Coretta Scott King Award

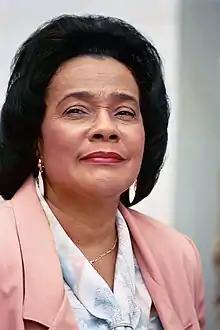
Scott King looking off in the distance

The idea for the Coretta Scott King Award came from Glyndon Flynt Greer, a school librarian in Englewood, New Jersey. At a meeting of the American Library Association in Atlantic City in 1969, Greer, librarian Mabel McKissick, and publisher John M. Carroll, lamented the lack of recognition for minority writers. No person of color had won either the Newbery or Caldecott Medals at that time. Before the conference ended, a group of African American librarians had formed to promote the creation of a new award. Among them were Augusta Braxton Baker, Charlemae Hill Rollins, and Virginia Lacy Jones. The award's name was intentionally chosen to honor recently assassinated Martin Luther King Jr. and his wife, Coretta Scott King. The name also commemorates the life of King Jr. and honors the dedication Coretta Scott King had to making the world a place that welcomes all people. The first Coretta Scott King Award was presented to Lillie Patterson, a librarian in Baltimore, for her elementary level biography "Martin Luther King, Jr.: Man of Peace".